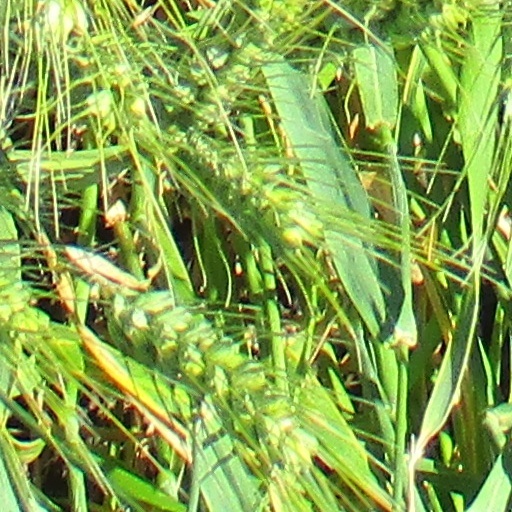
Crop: wheat